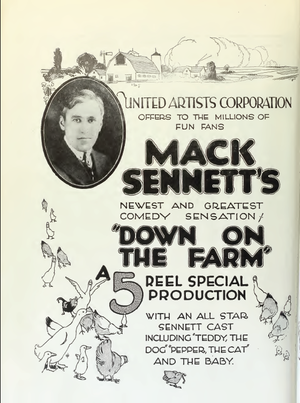
Un mariage mouvementé est un film américain réalisé par Ray Grey, Erle C. Kenton et F. Richard Jones et produit par Mack Sennett, sorti en 1920.